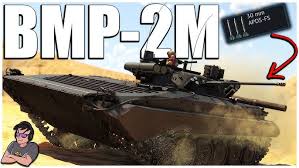
Label: BMP